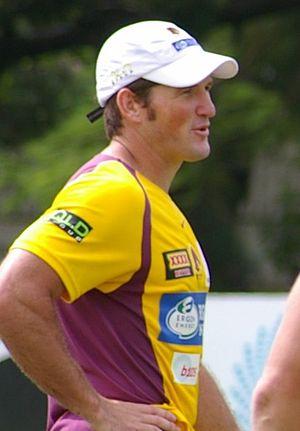
Shane Perry est un joueur de rugby à XIII australien. Il joue depuis 2009 sous les couleurs des Dragons Catalans en Super League. Son contrat avec la franchise française prendra fin en 2009.